Erlach, Switzerland

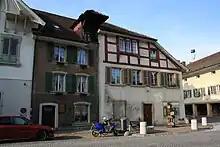
Houses in Erlach's old town

Erlach has a population of . , 12.6% of the population were resident foreign nationals. Over the last 10 years (2000–2010) the population has changed at a rate of 14%. Migration accounted for 13.3%, while births and deaths accounted for 0.6%.